Nebula

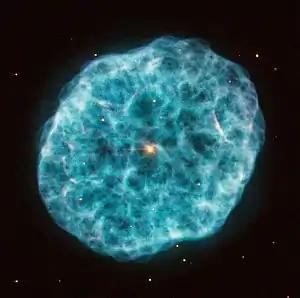
The Oyster Nebula is a planetary nebula located in the constellation of Camelopardalis

Planetary nebulae are the remnants of the final stages of stellar evolution for mid-mass stars (varying in size between 0.5-~8 solar masses). Evolved asymptotic giant branch stars expel their outer layers outwards due to strong stellar winds, thus forming gaseous shells while leaving behind the star's core in the form of a white dwarf. Radiation from the hot white dwarf excites the expelled gases, producing emission nebulae with spectra similar to those of emission nebulae found in star formation regions. They are H II regions, because mostly hydrogen is ionized, but planetary are denser and more compact than nebulae found in star formation regions.